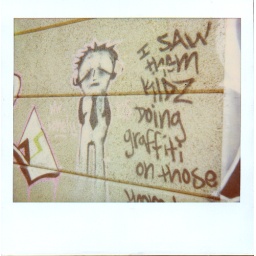
Graffiti on the walls around the train tracks.